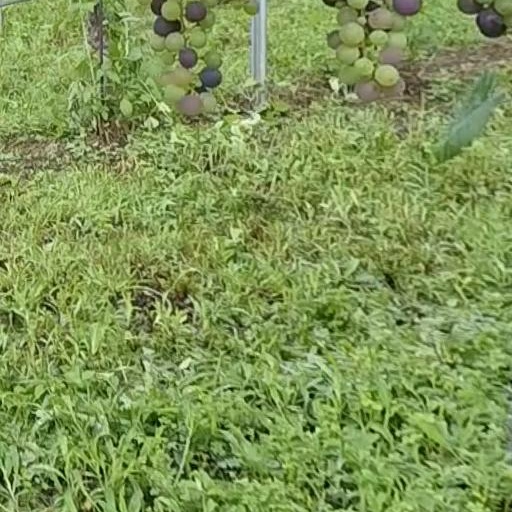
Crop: grape